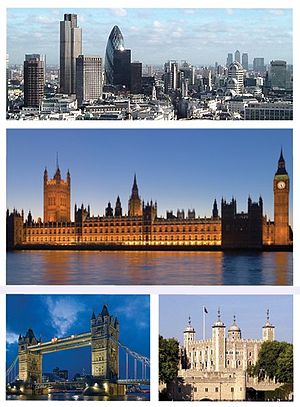
London / Attraktioner
Øverst: Londons skyline.